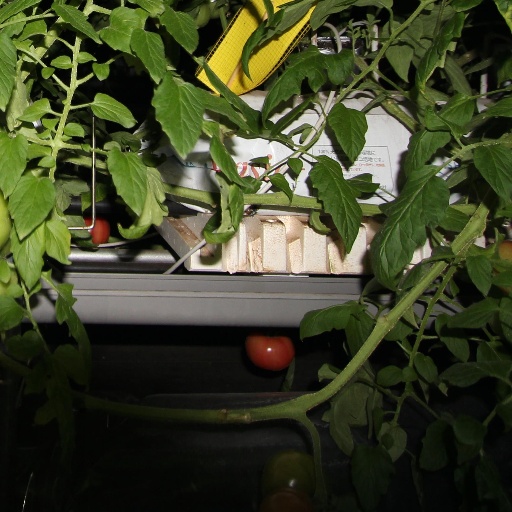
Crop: tomato